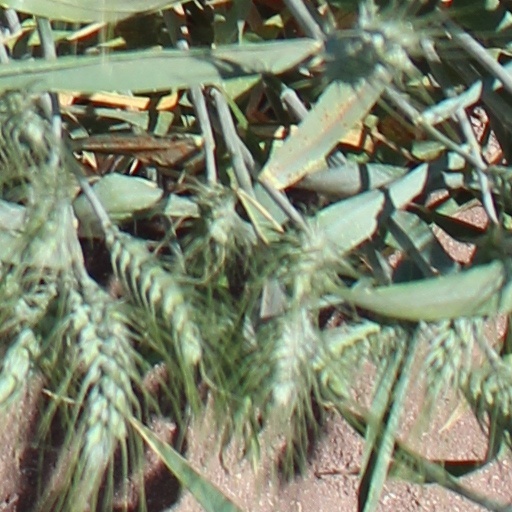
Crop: wheat